San Fernando Valley

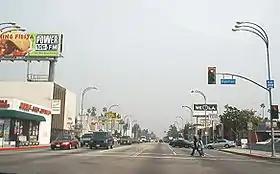
Victory Boulevard in Van Nuys, lined with low-rise commercial establishments, is typical of the broad, straight boulevards in the San Fernando Valley. Photo, 2002.

The Los Angeles city section of the valley is divided into seven city council districts: 2, 3, 4, 5, 6, 7, and 12. Of the 95 neighborhood councils in the city, 34 are in the valley. The valley is represented in the California State Legislature by five members of the State Assembly: Jesse Gabriel (D), Luz Rivas (D), James Ramos (D), Pilar Schiavo (D), and Laura Friedman (D). The valley is represented by three members of the State Senate: Henry Stern (D), and Anthony Portantino (D). The valley falls into five congressional districts: the 25th, 28th, 29th, 30th, and 33rd, represented respectively by Mike Garcia (R), Adam Schiff (D), Tony Cárdenas (D), Brad Sherman (D), and Ted Lieu (D). The valley is represented in the Los Angeles County Board of Supervisors, by two supervisorial districts, with the western portion represented by Sheila Kuehl (D) and the eastern portion by Kathryn Barger (R). Residents are also represented by the neighborhood councils of Los Angeles